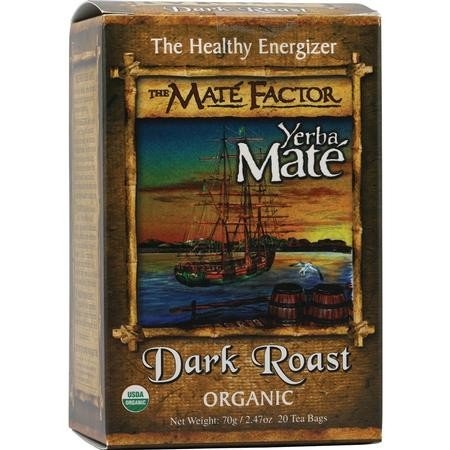
Item Name: Yerba Mate - The Mate Factor Orrganic Yerba Mate, Dark Roast, 24 ea
Value: 24.0
Unit: Count

Price: 9.97